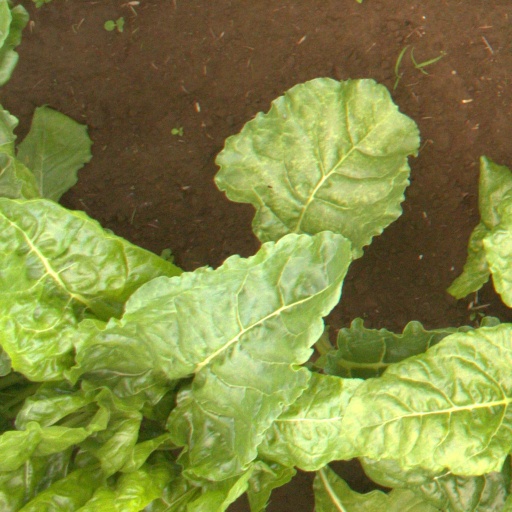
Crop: sugar beet